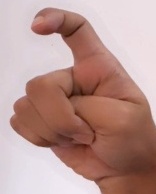
ASL sign: X